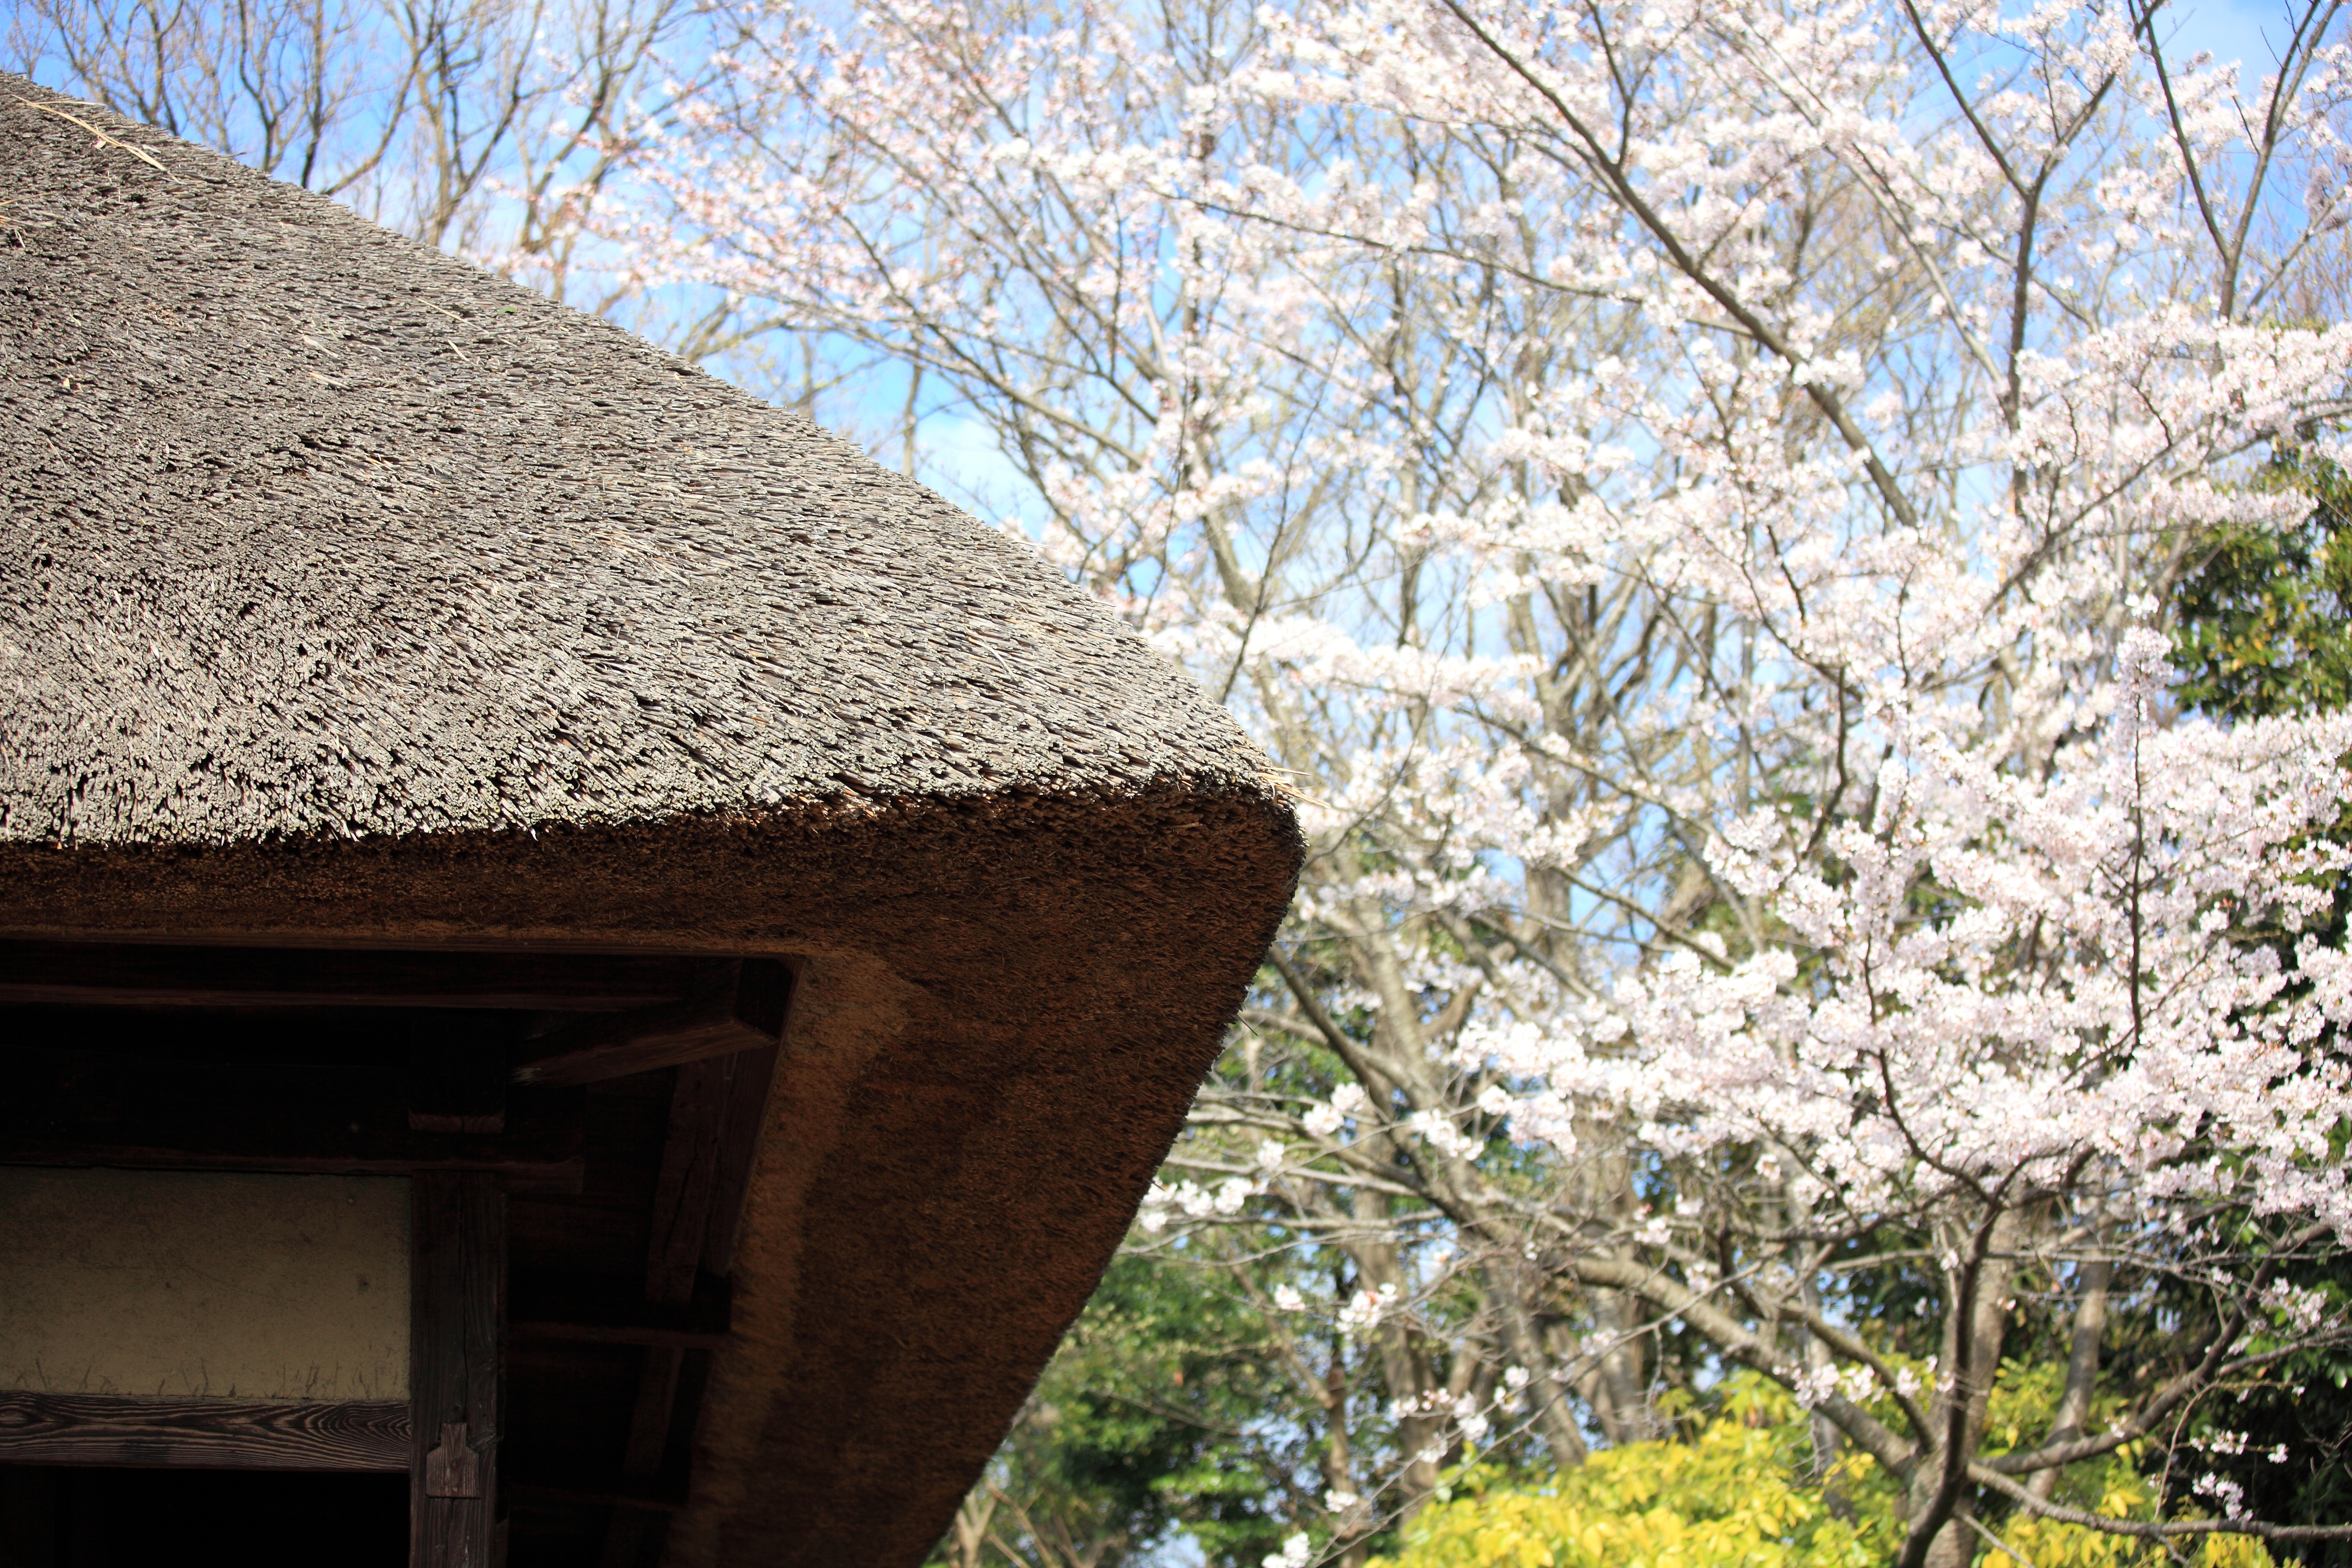
branch, plant, flower, roof, spring, high, cottage, park, japanese, 5d, style, hires, markii, traditional, thatched, hi, res, resolution, chiba, kisarazu, anzai, ohdayamakouen, thatchedroof